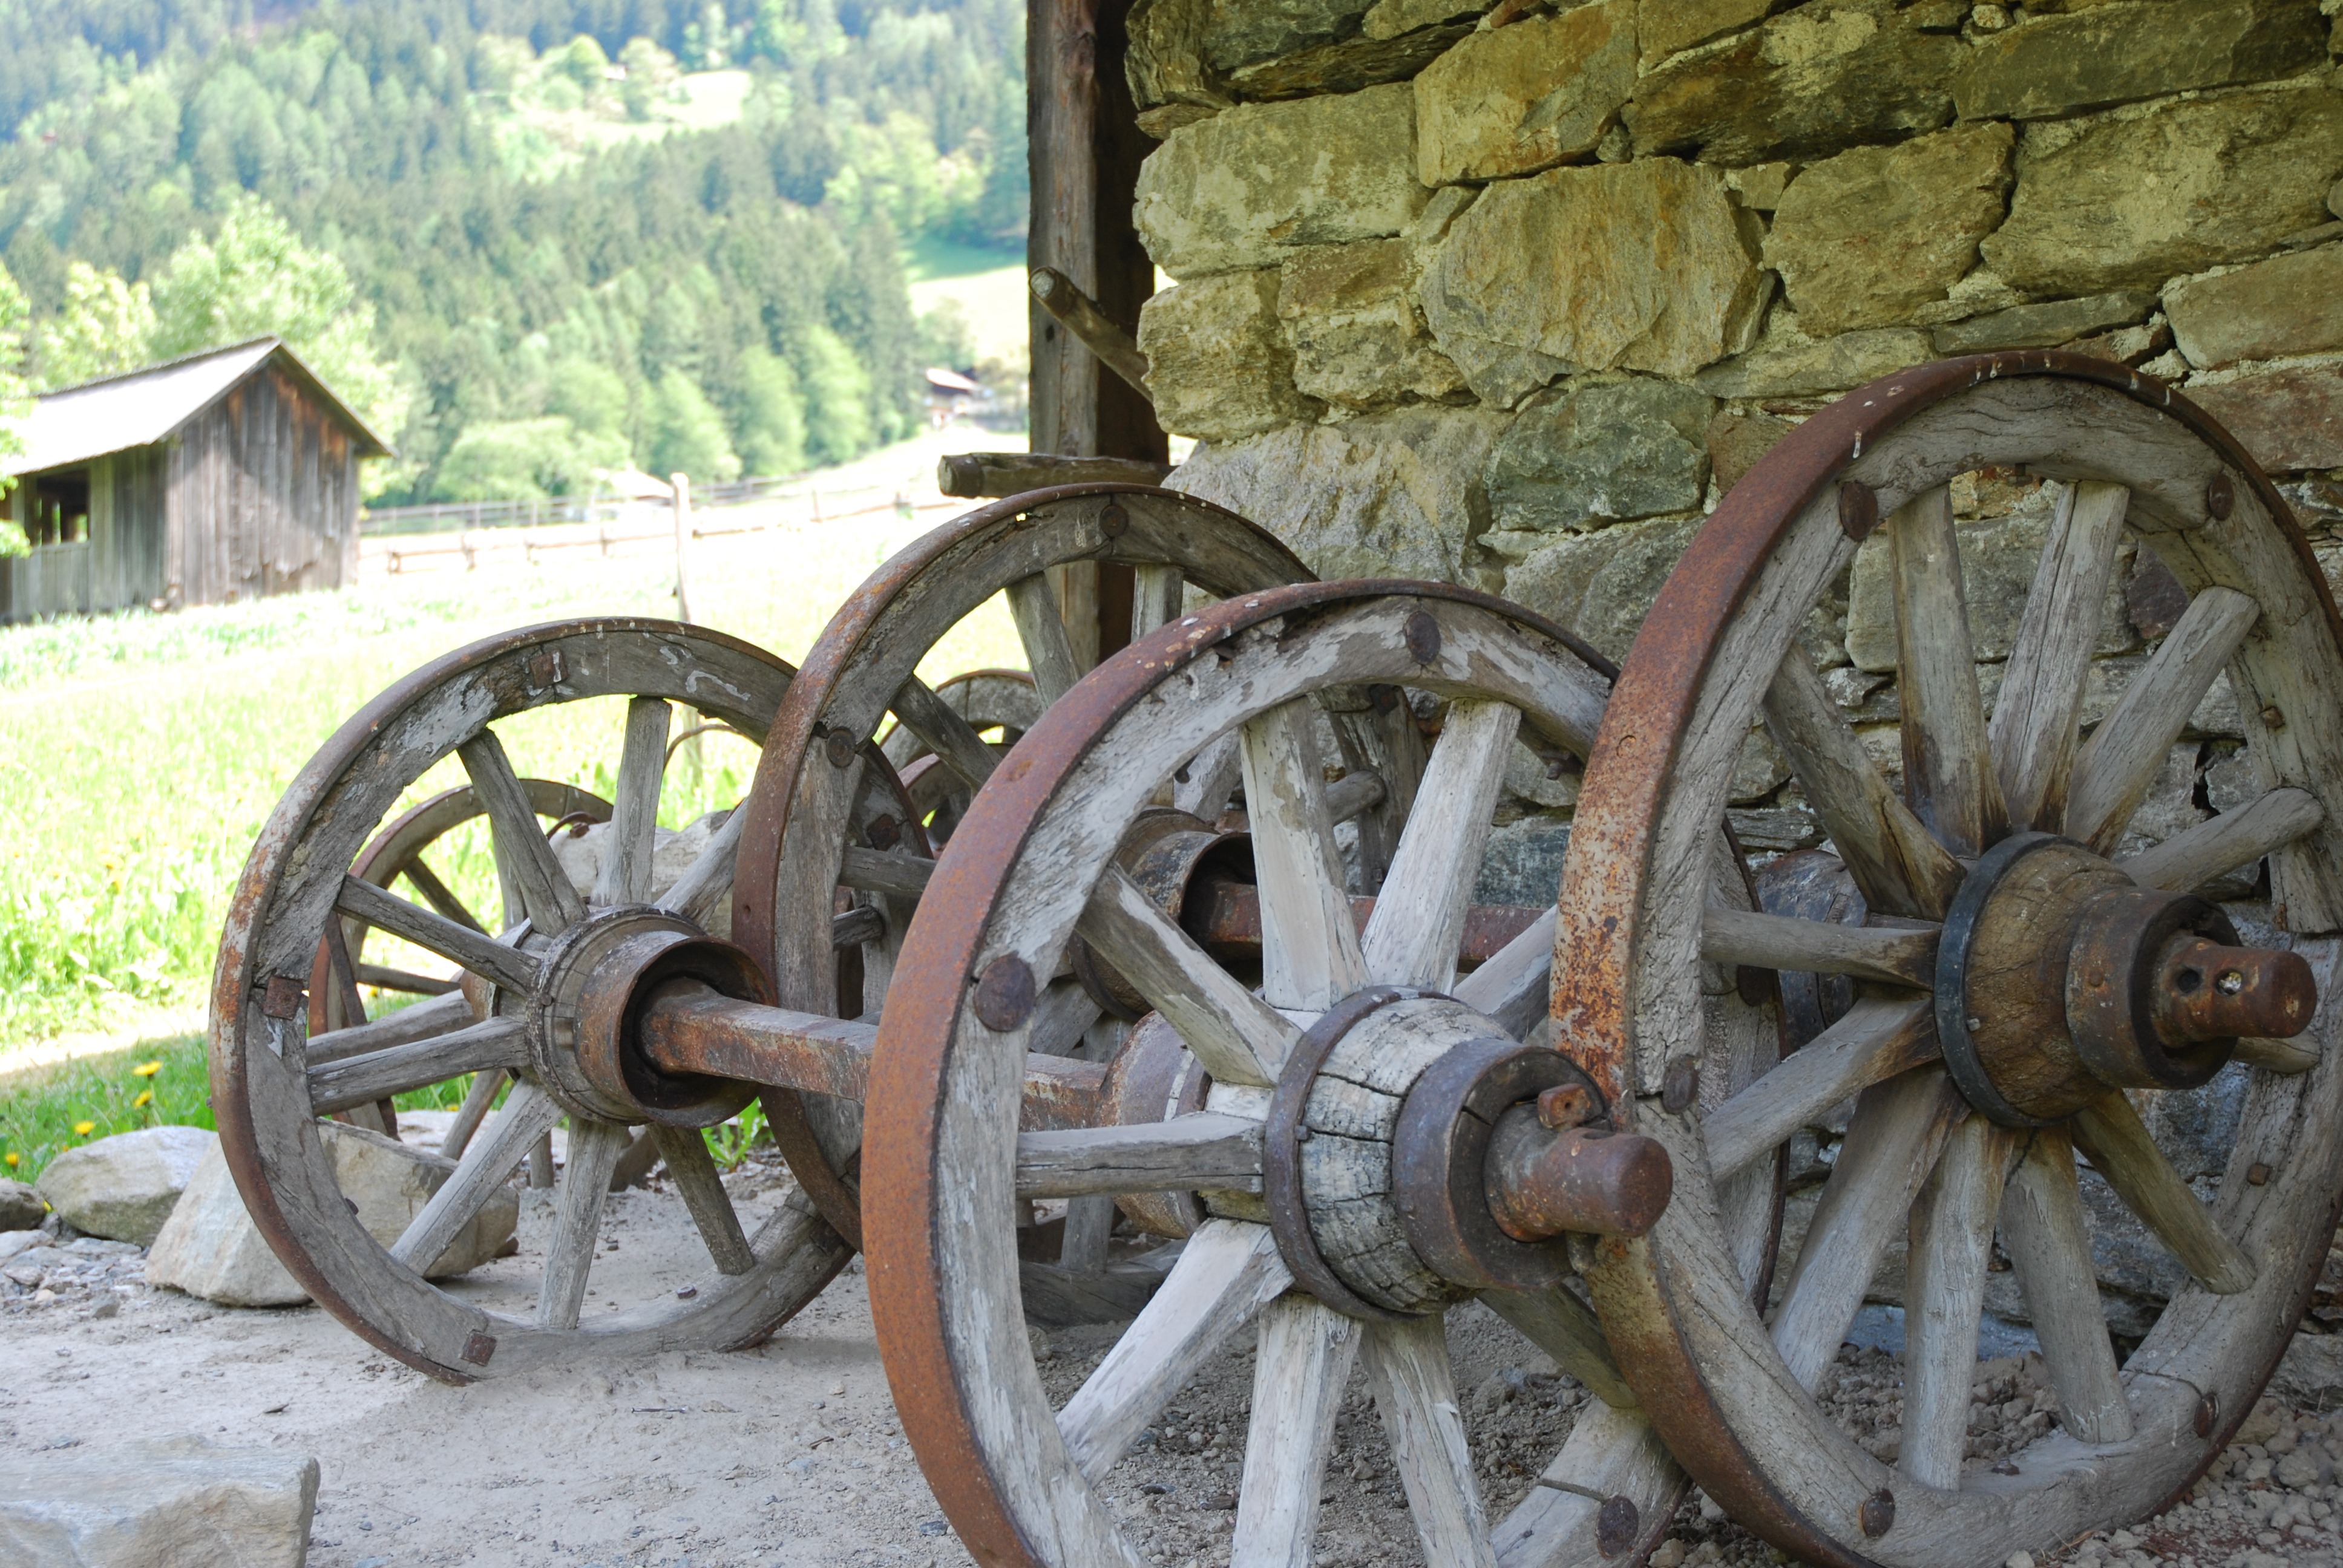
work, wheel, cart, old, vehicle, weapon, steam engine, cannon, farmers, ancient times, wooden wheel, wagon wheel